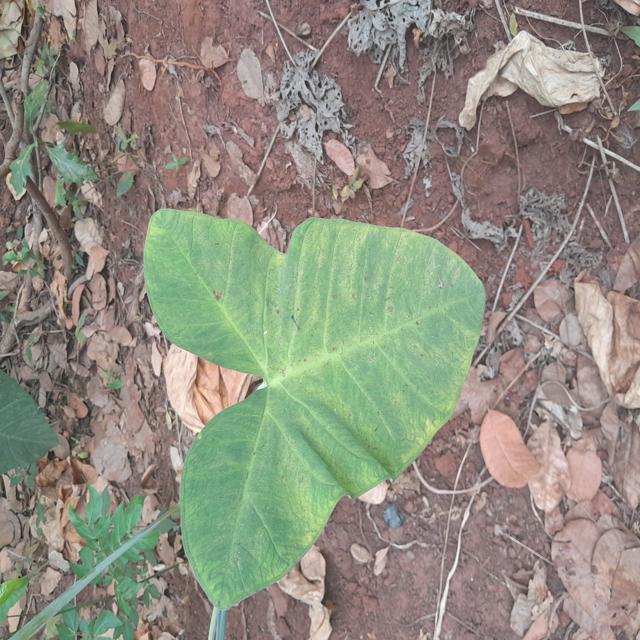
Label: Healthy